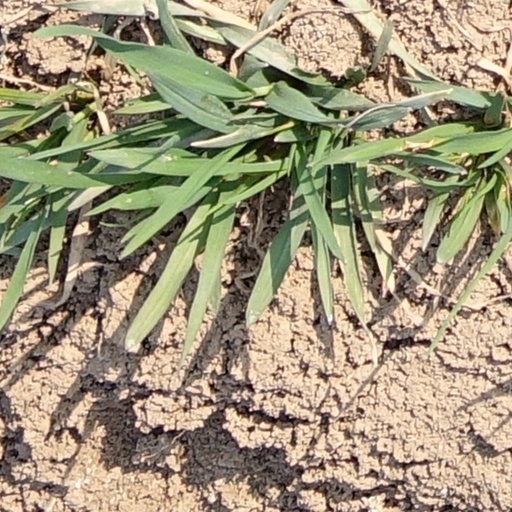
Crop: wheat